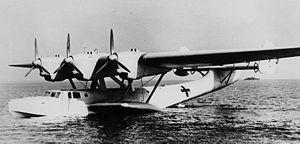
Le Dornier Do 24 est un hydravion à coque allemand de la Seconde Guerre mondiale.